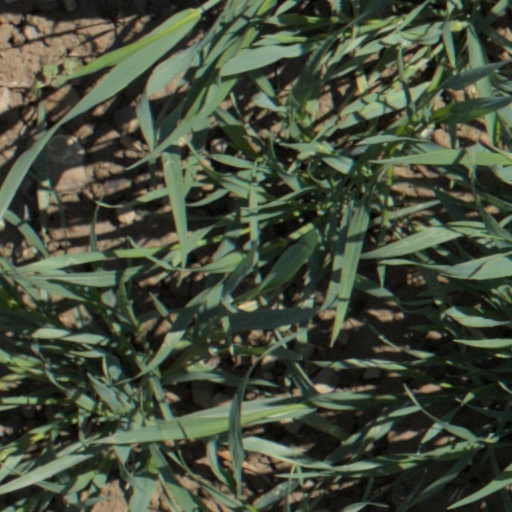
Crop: wheat